Tour of Flanders (women's race)

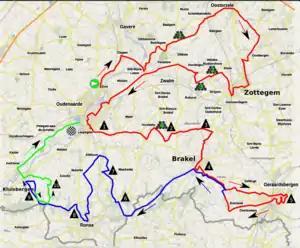
Roadmap of the 2019 event: the race starts and finishes in Oudenaarde, covering 157 km and taking in 10 climbs. The final 16 km are in green.

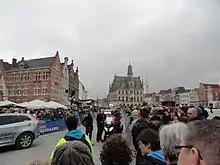
Start of the 2018 Tour of Flanders on the market square in Oudenaarde.

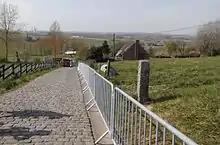
The Paterberg in Kluisbergen is the last climb of the race with 13 km remaining from the top.

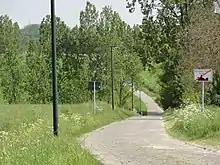
The Haaghoek road is the fifth and last flat cobbled sector of the race.

The race starts and finishes in Oudenaarde, 30 km south of Ghent in East Flanders. The course is usually between and in length and has a similar finale as the men's Tour of Flanders, with many of the same hills. The first 90 km wind through the hills of the Zwalm region, before addressing the climbs in the Flemish Ardennes between Geraardsbergen and Oudenaarde in the last 60 km. The final 60 km contain the most iconic climbs, notably the Muur van Geraardsbergen, Koppenberg, Oude Kwaremont and Paterberg. The course runs almost entirely in the province of East Flanders. Since 2017, eight kilometres of the trajectory between Geraardsbergen and Ronse run over roads in the Walloon province of Hainaut.